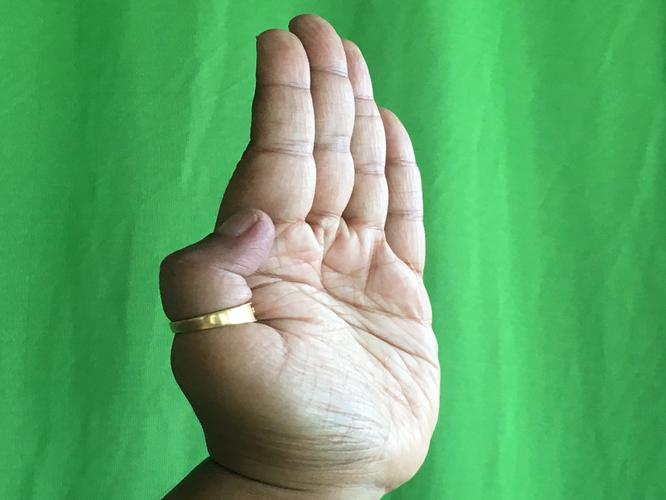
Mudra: Pathaka
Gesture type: single_hand